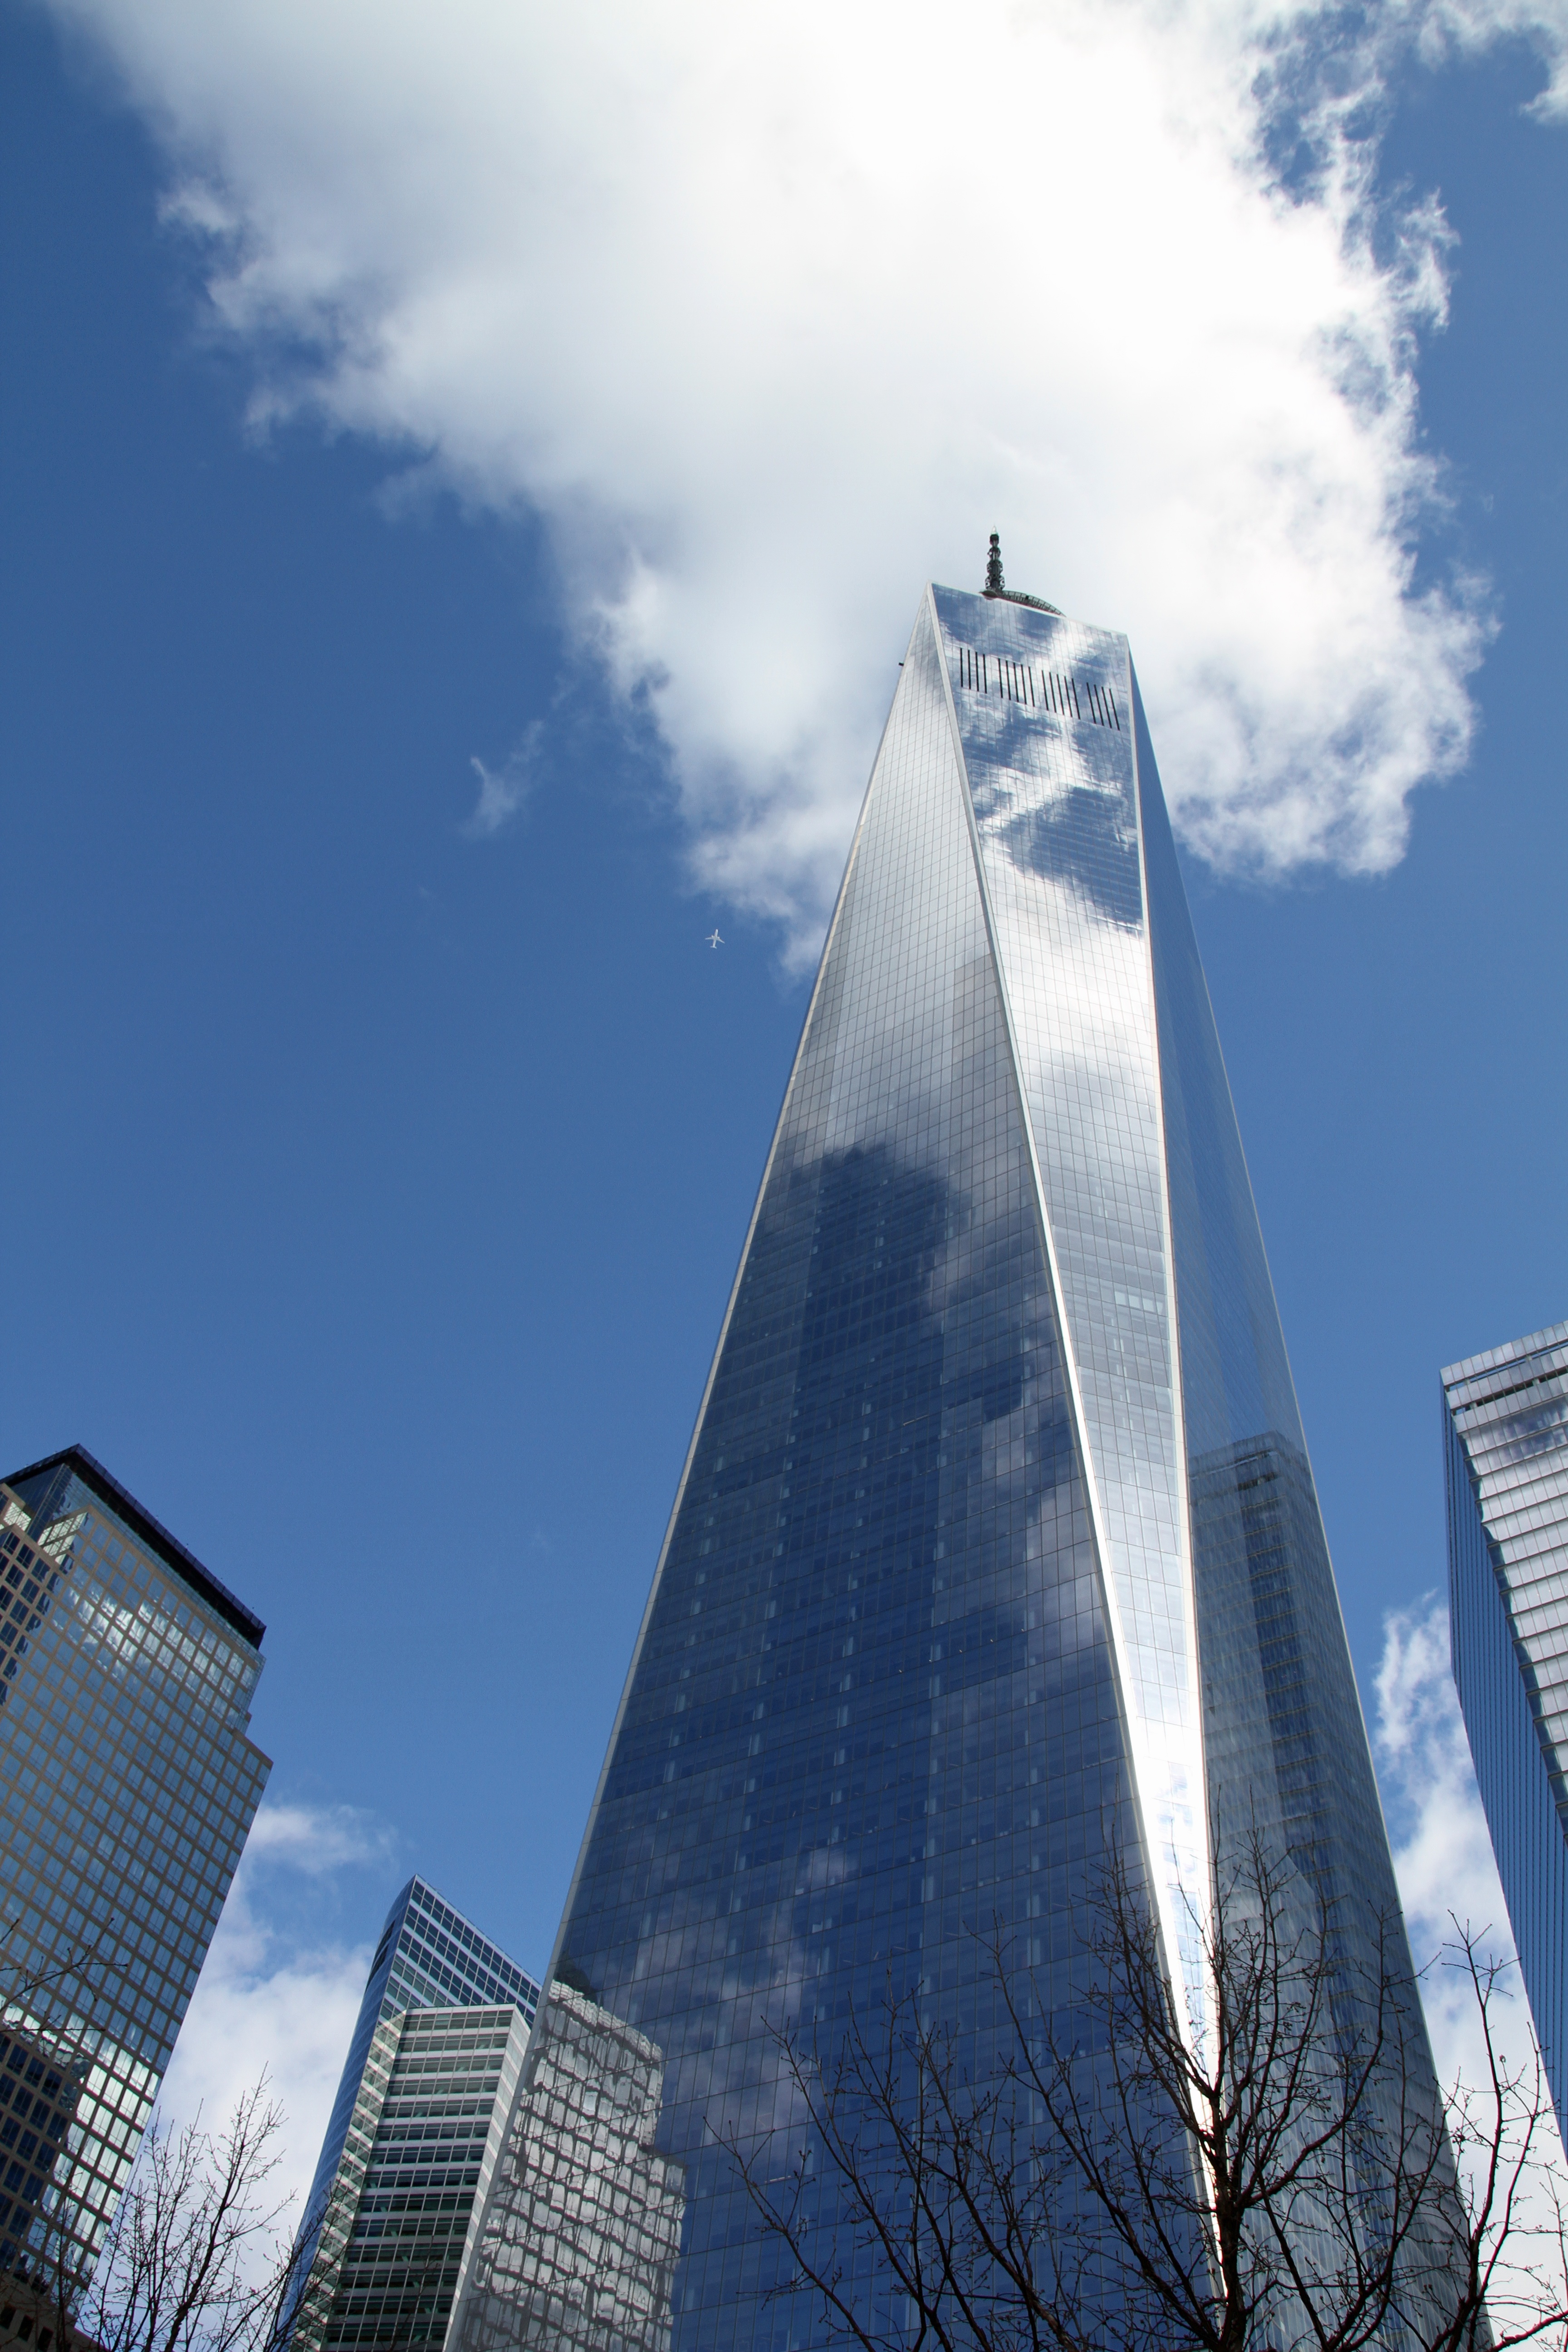
cloud, architecture, sky, skyline, sunlight, city, skyscraper, manhattan, cityscape, downtown, reflection, tower, landmark, blue, ground zero, tower block, memorial, spire, new, york, remembrance, metropolis, 9 11, urban area, human settlement, atmosphere of earth, metropolitan area